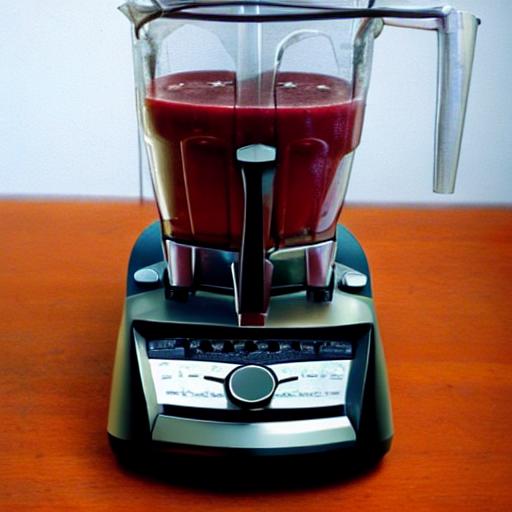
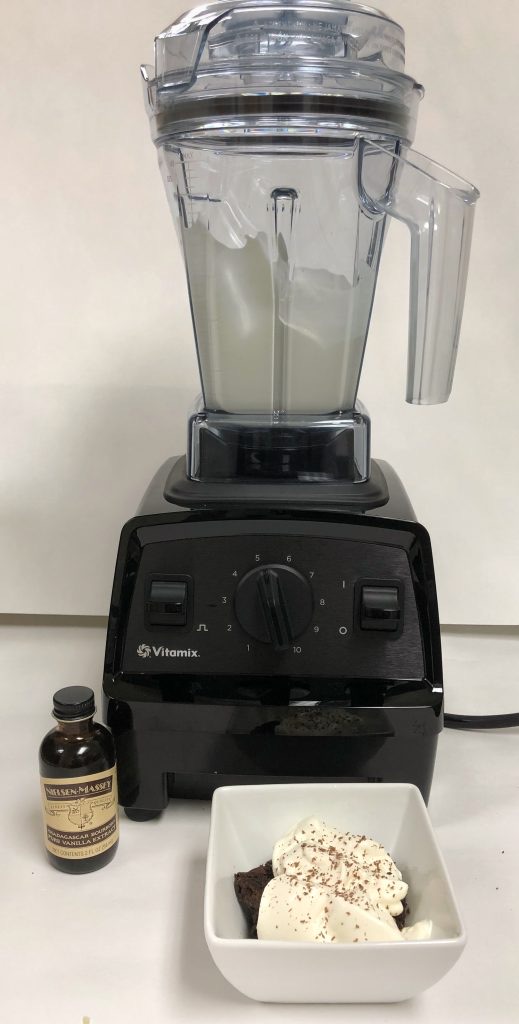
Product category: items_blender
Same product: no